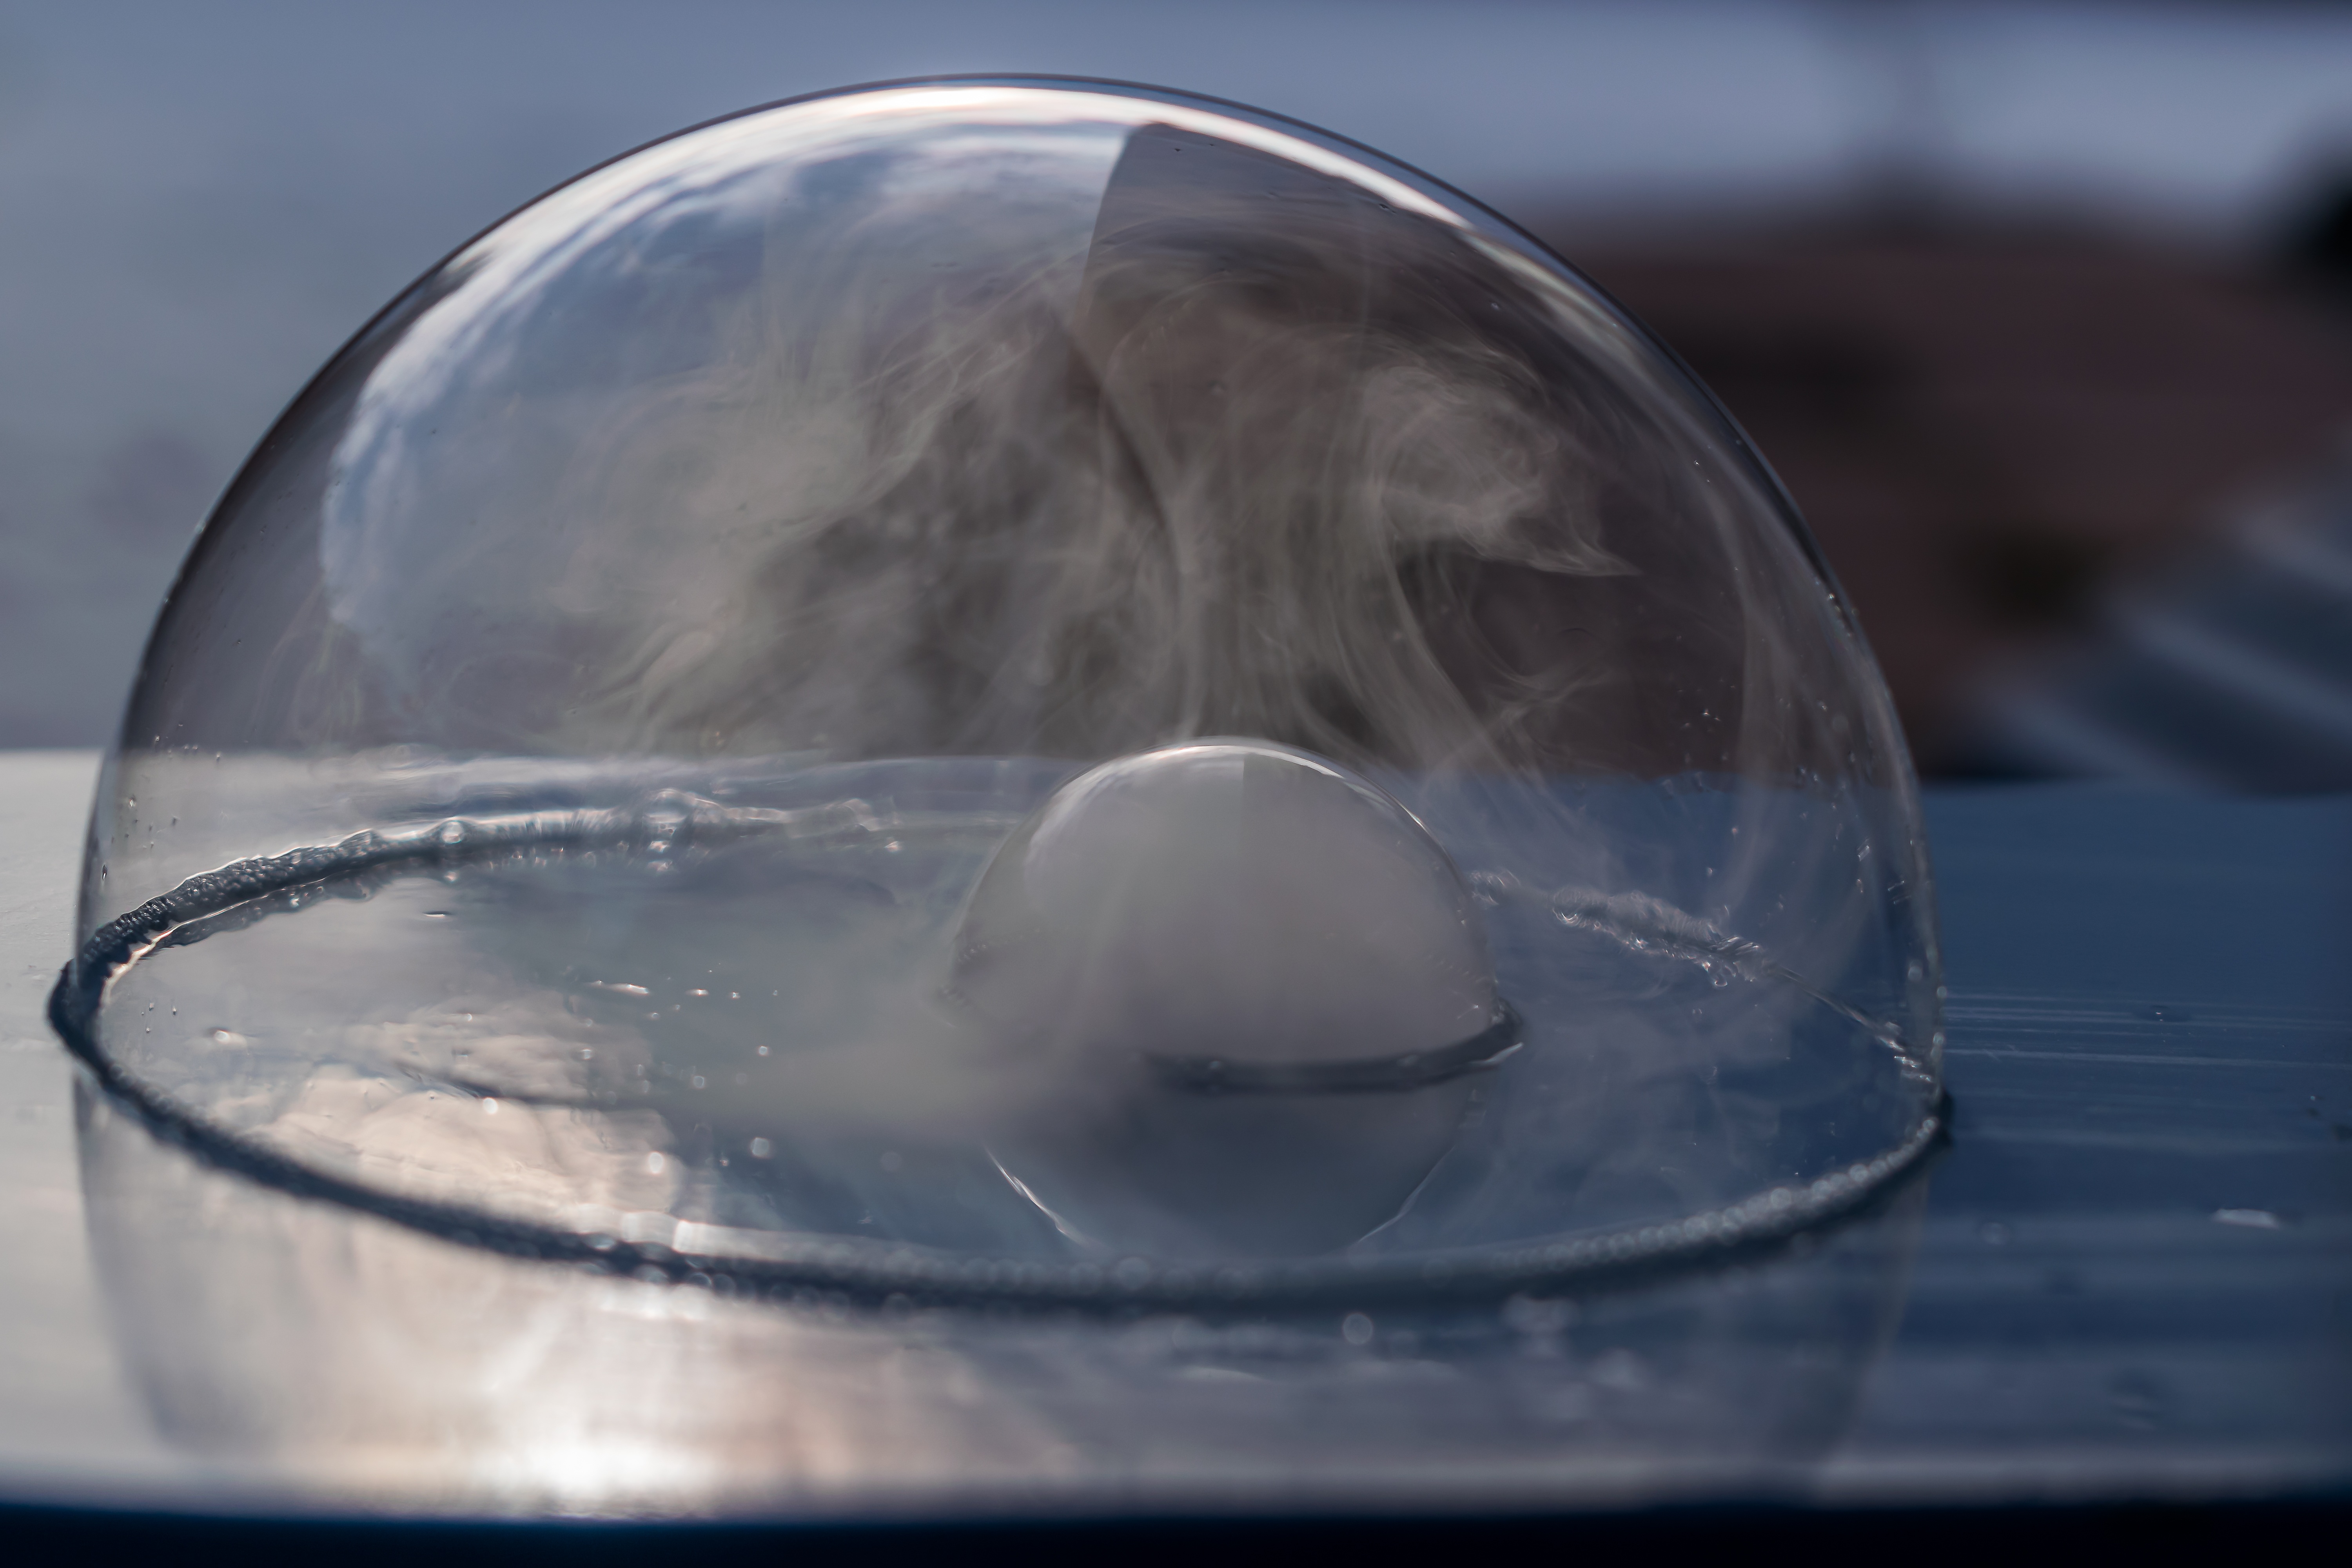
water, winter, light, white, photography, air, steam, glass, smoke, ice, reflection, two, blue, together, close up, sphere, milky, fine, shape, interesting, tender, attempt, forward, back light, macro photography, into each other, soap bubbles, duet, atmosphere of earth, liquid bubble